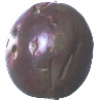
Label: Passion Fruit 1